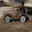
Label: automobile